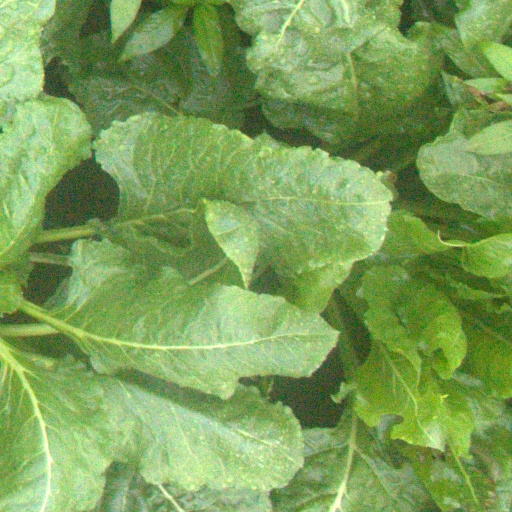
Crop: sugar beet